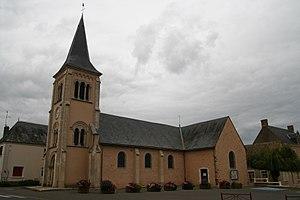
Église de Saint-Corneille.
Saint-Corneille est une commune française, située dans le département de la Sarthe en région Pays de la Loire, peuplée de 1 431 habitants.
La liste des églises de la Sarthe recense de la manière la plus complète possible les églises, cathédrale et basilique situées dans le département français de la Sarthe.